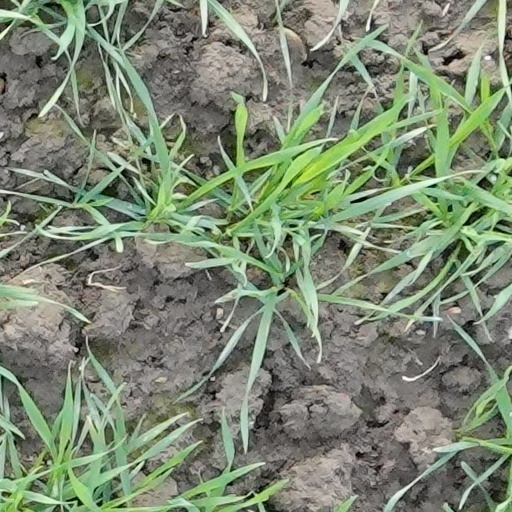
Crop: wheat